Beta Tucanae

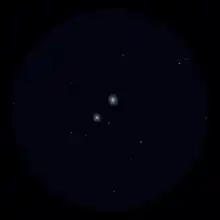
Simulated image of the β Tucanae system

The two brightest stars, Beta Tucanae and Beta Tucanae, also referred to as Beta Tucanae A (or AB) and Beta Tucanae C (or CD), are 27 arcseconds, or at least 1100 astronomical units (AU) apart. They are both main sequence dwarfs, Beta a blue-white B-type star with an apparent magnitude of +4.36, and Beta a white A-type star with an apparent magnitude of +4.53.